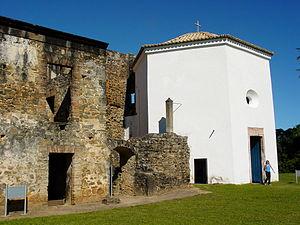
Cícero Dantas Martins, connu aussi sous son titre nobiliaire de baron de Jeremoabo, ou simplement comme Jeremoabo, était un grand propriétaire terrien et homme politique brésilien.